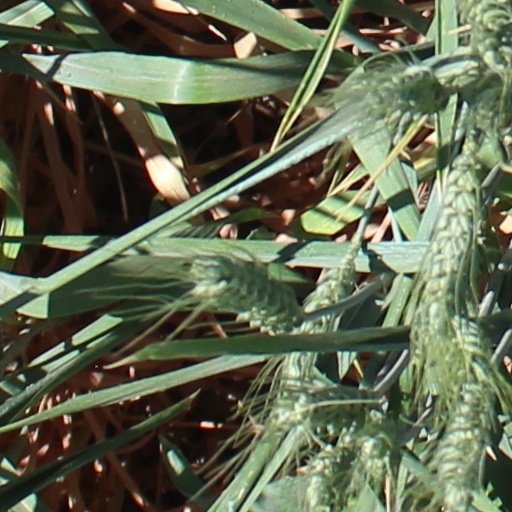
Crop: wheat